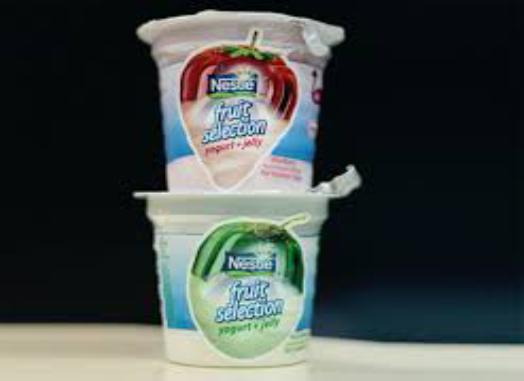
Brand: Fruit Selection Yogurt
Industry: Food